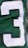
Number: 3